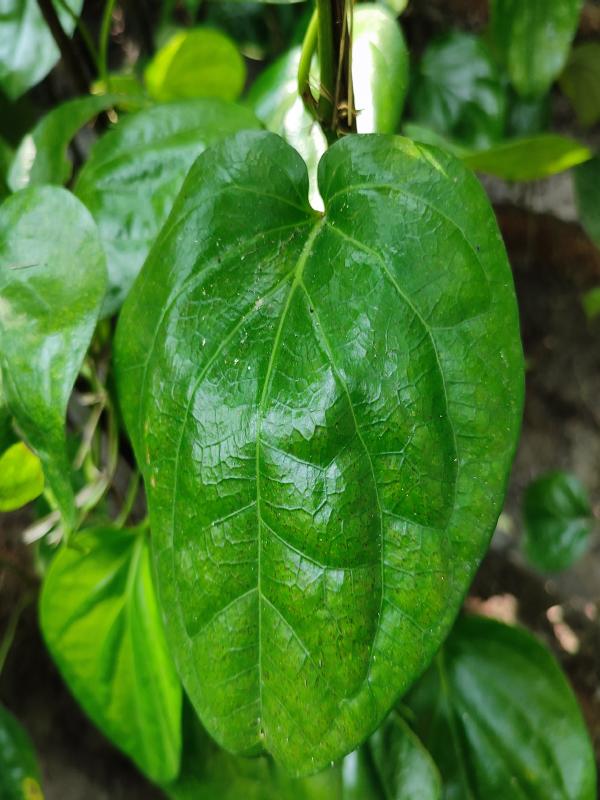
Label: Healthy_Leaf